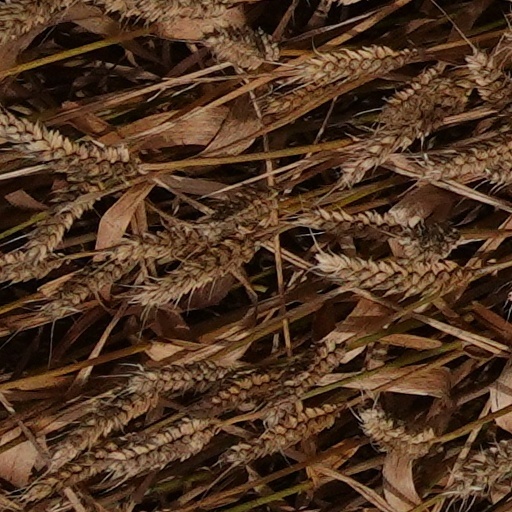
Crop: wheat